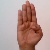
The image shows a hand gesture representing the letter 'B' in Indian Sign Language.